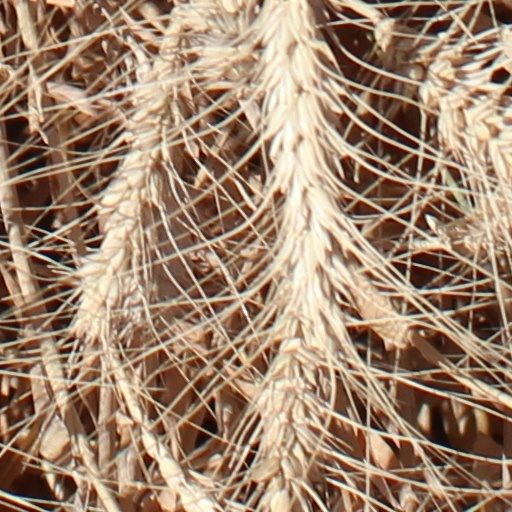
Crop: wheat